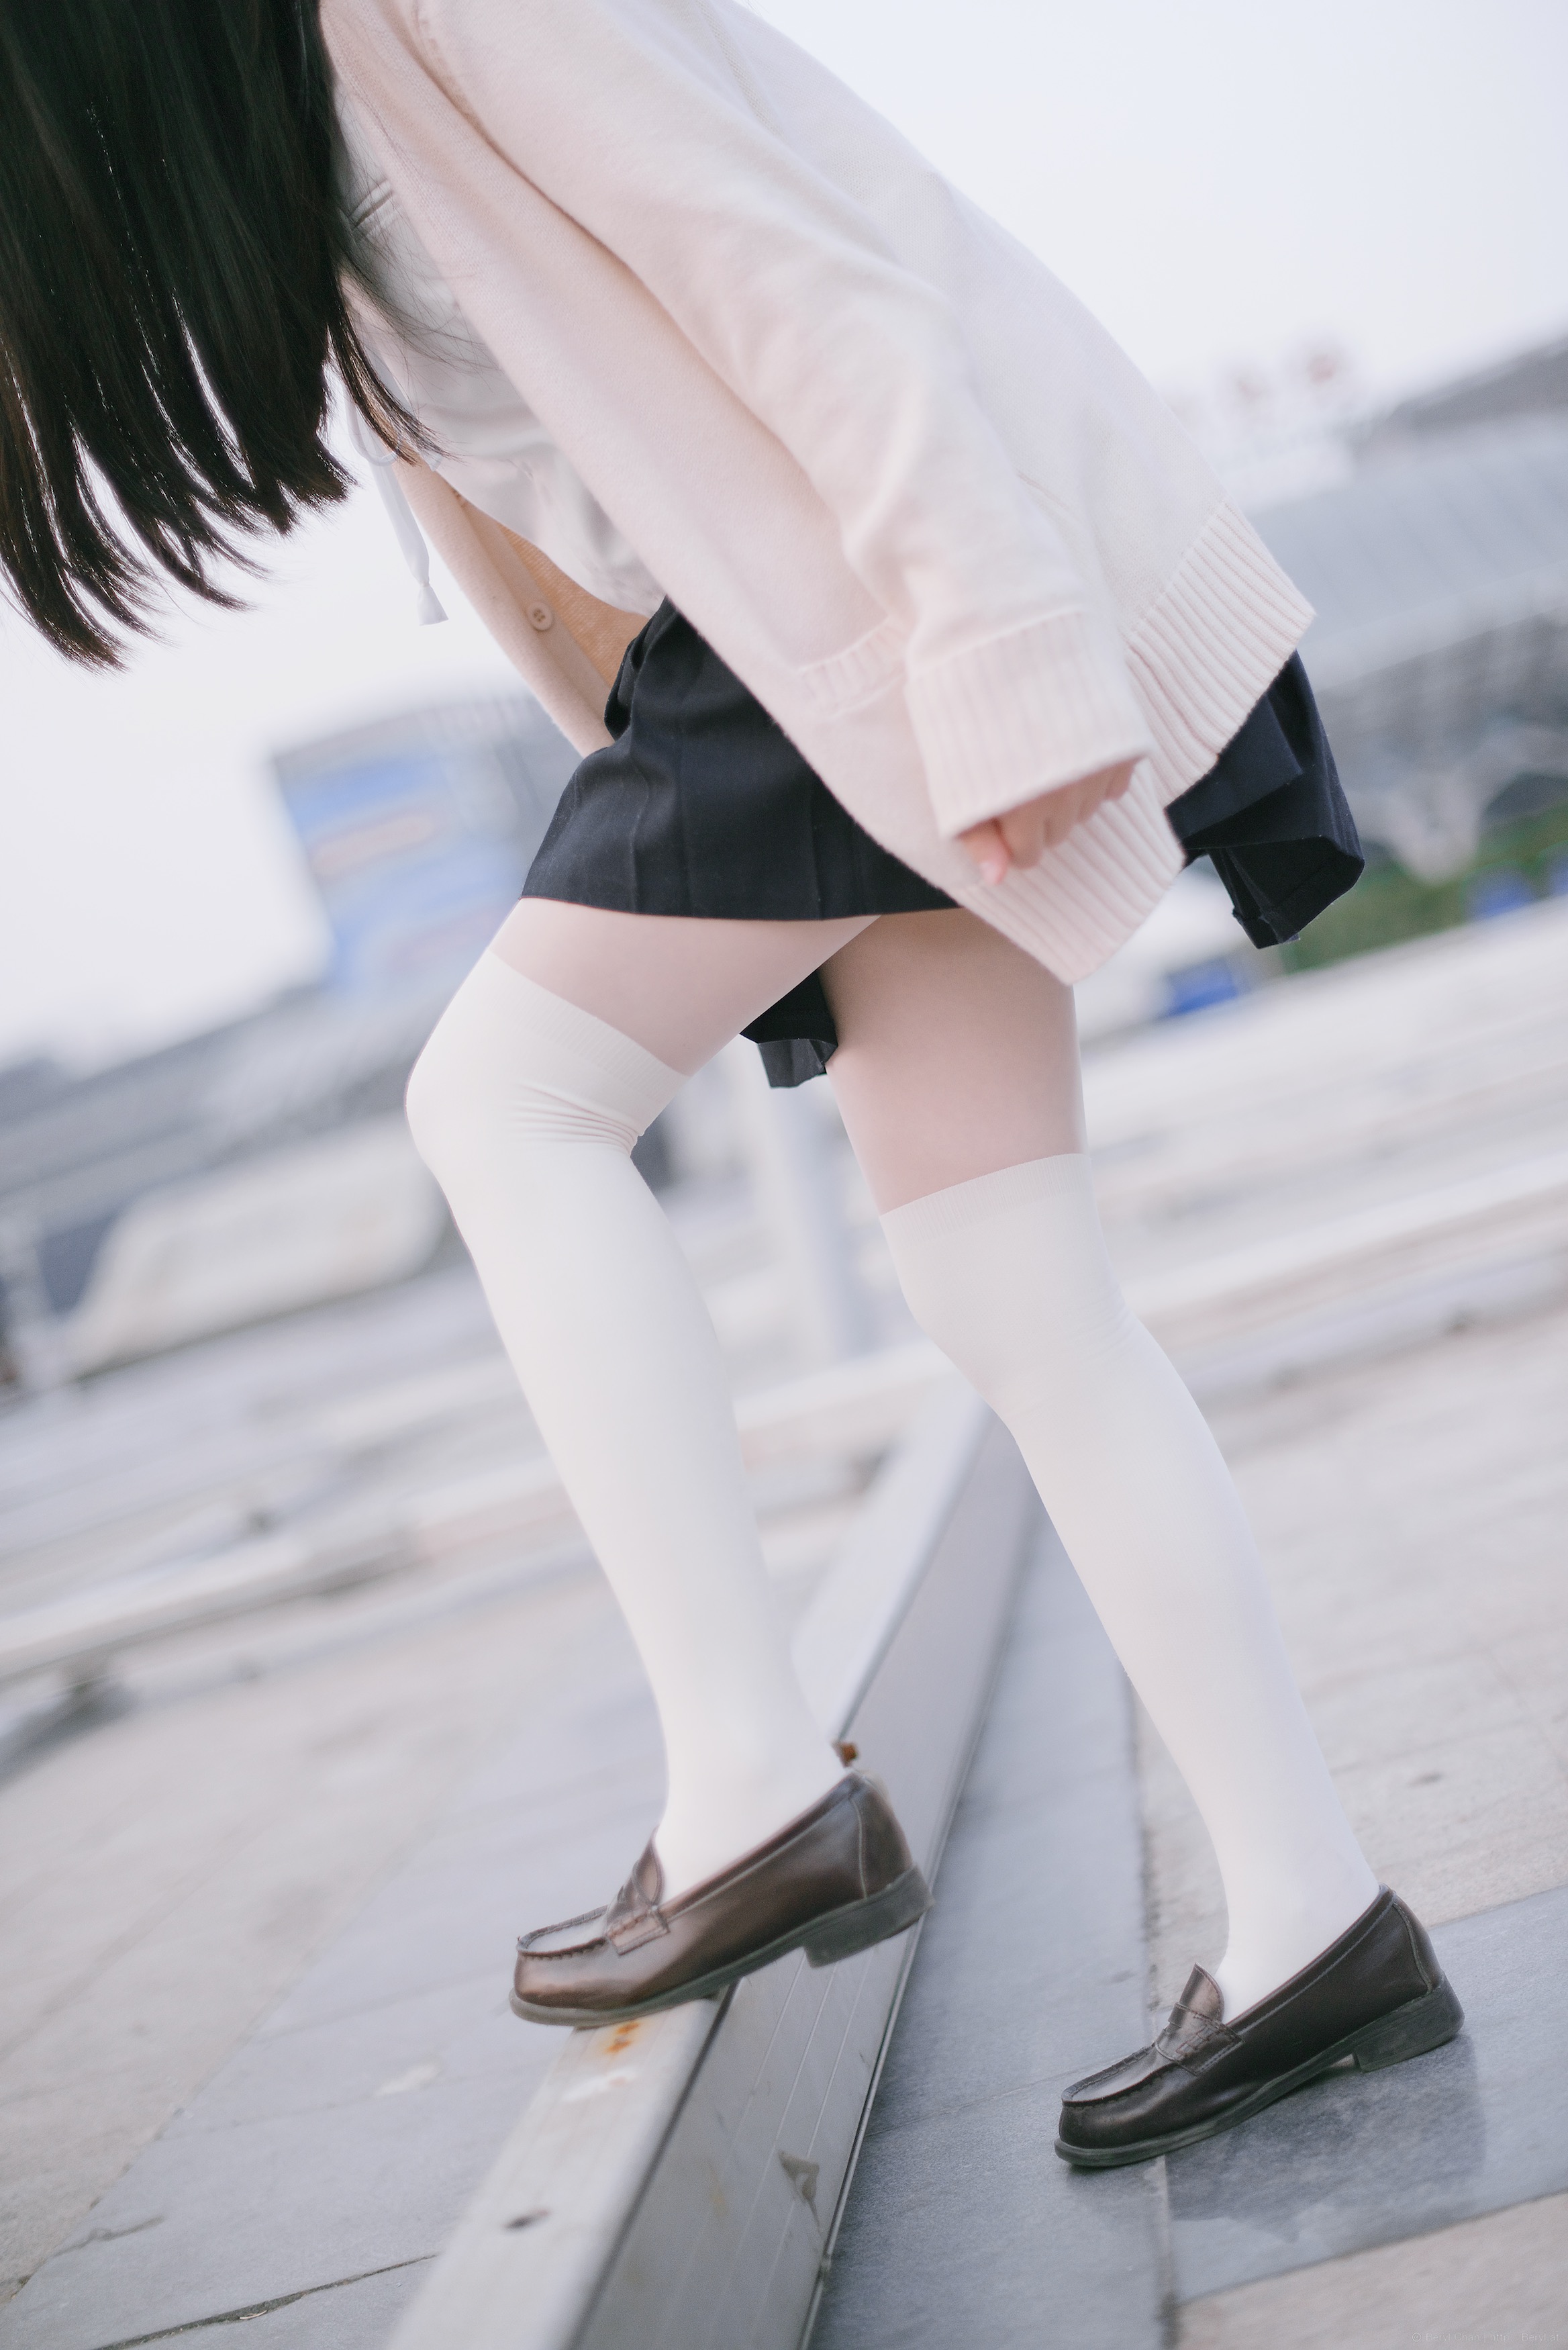
hand, shoe, winter, girl, white, cute, leg, model, spring, clean, fashion, clothing, season, human body, shoes, hands, legs, bright, thigh, footwear, tiny, faceless, uniform, school, skirt, socks, tights, kneehighsocks, kneesocks, pantyhose, afsnikkor50mmf14g, schoolgirl, sailoruniform, kneehigh, dressing, photo shoot, high heeled footwear